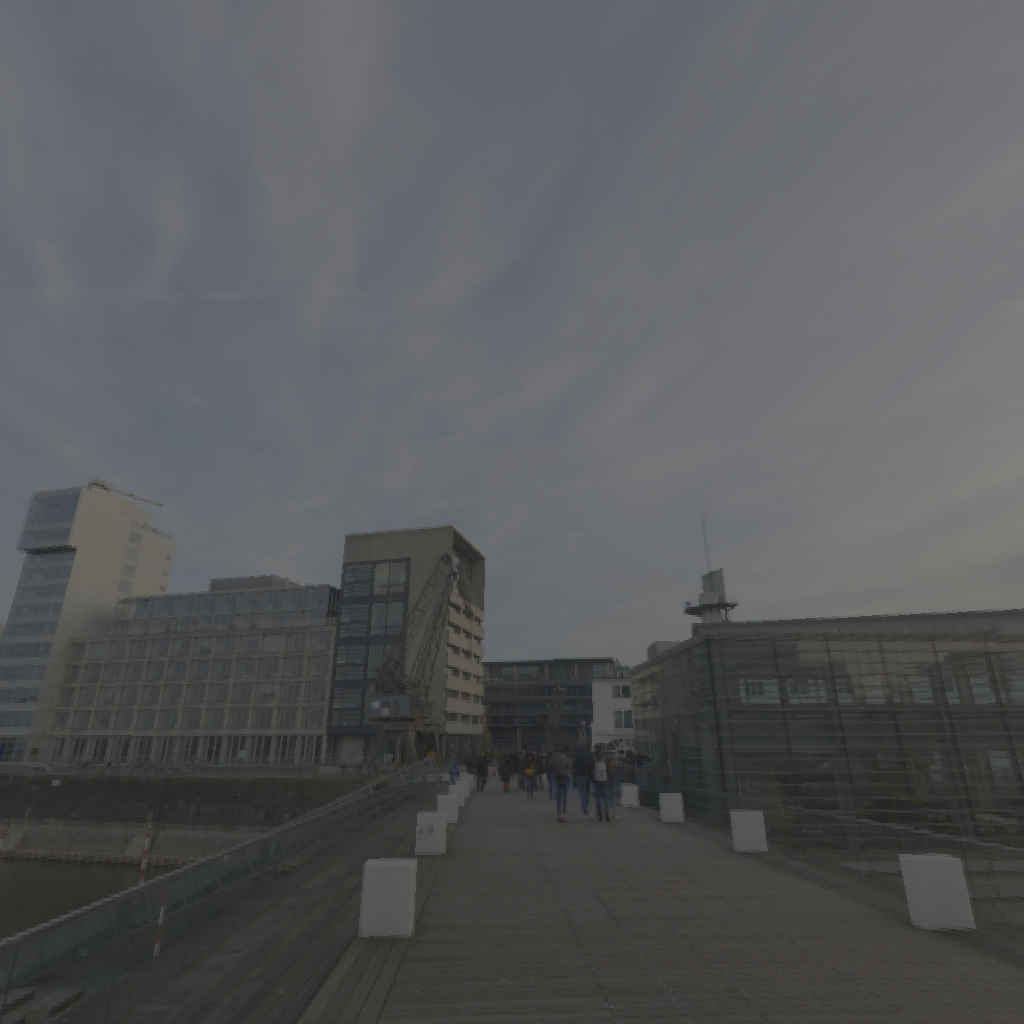
scene-linear HDR photo, Dusseldorf Bridge, outdoor, bridge, path, building, city, river, urban, sunrise-sunset, partly cloudy, low contrast, natural light, high dynamic range, physically based lighting